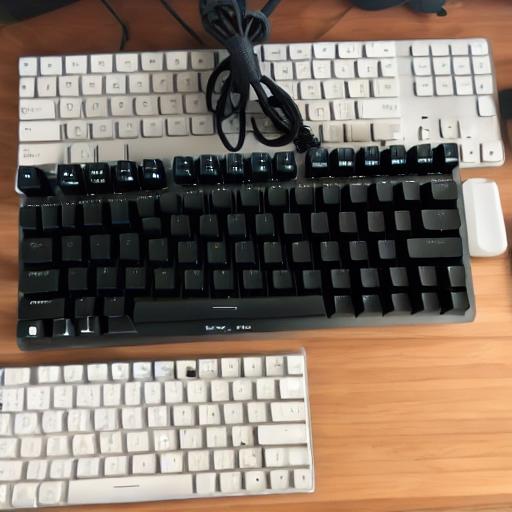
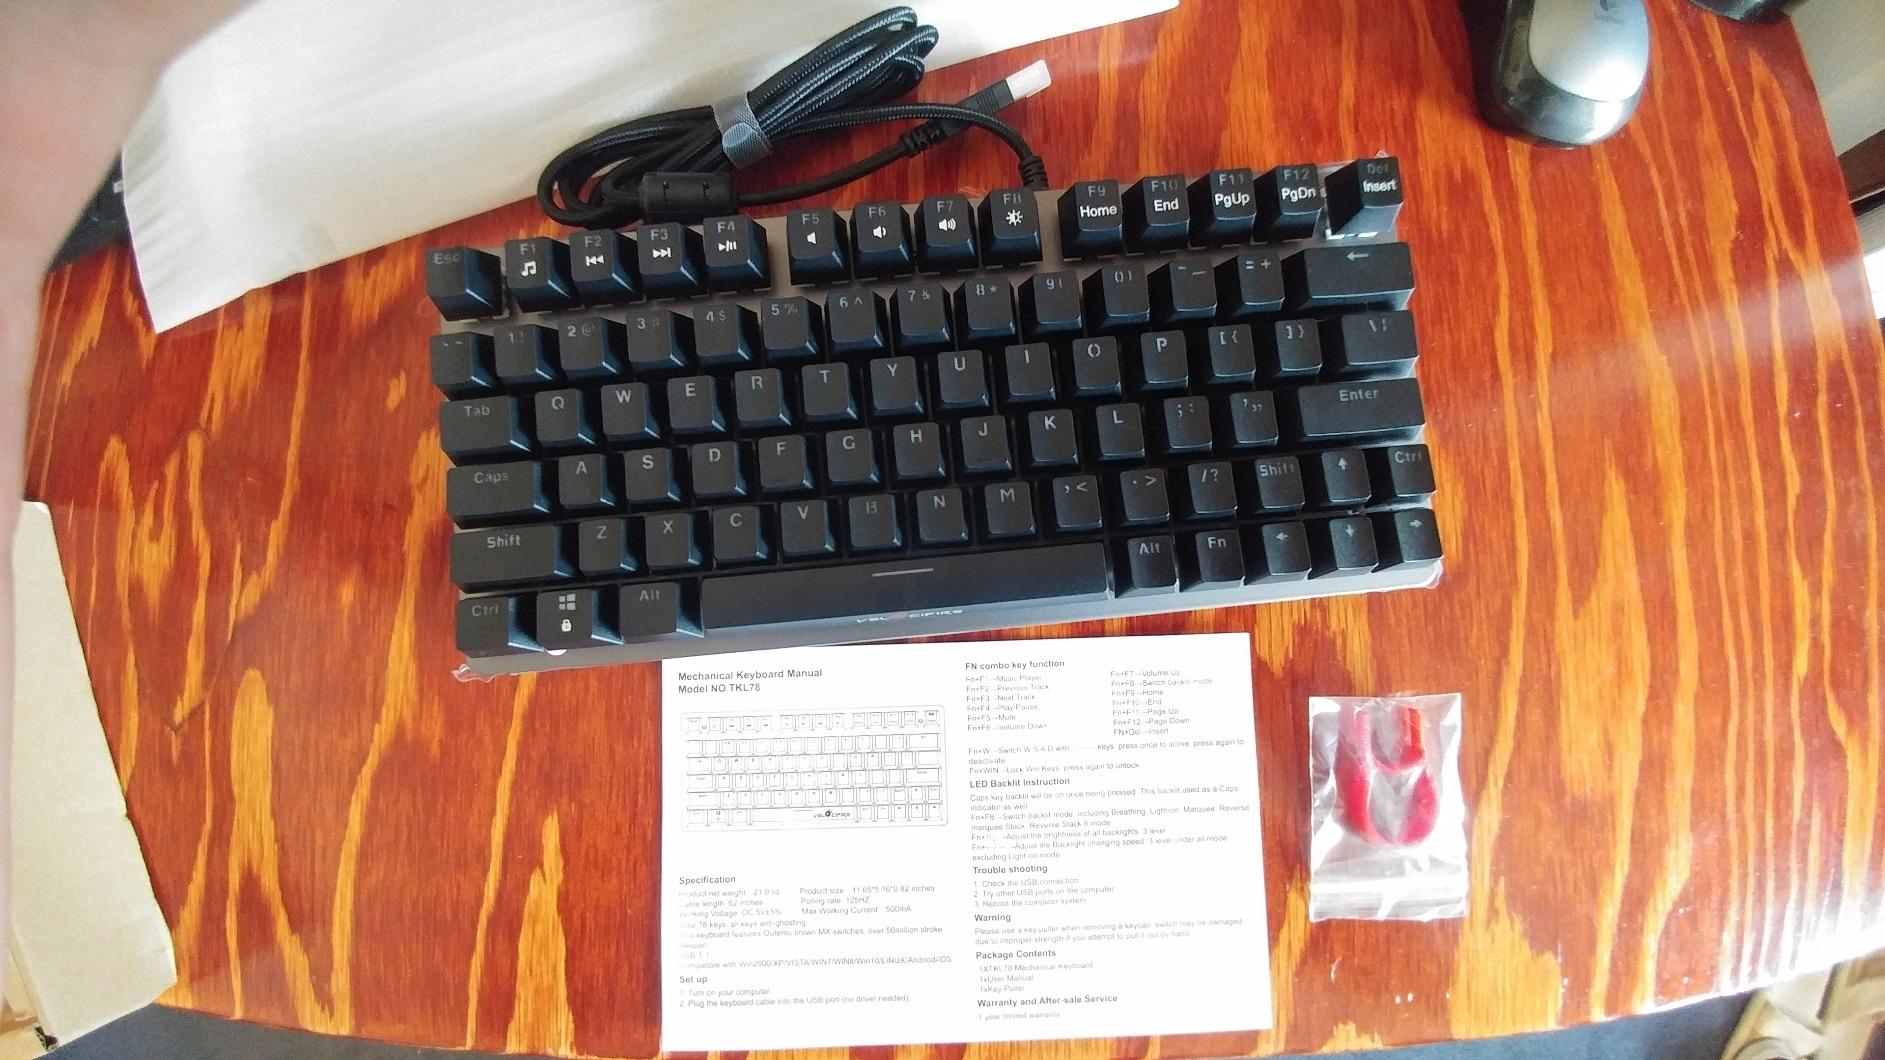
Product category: keyboard
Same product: no